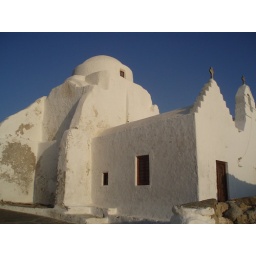
white building in Mykonos